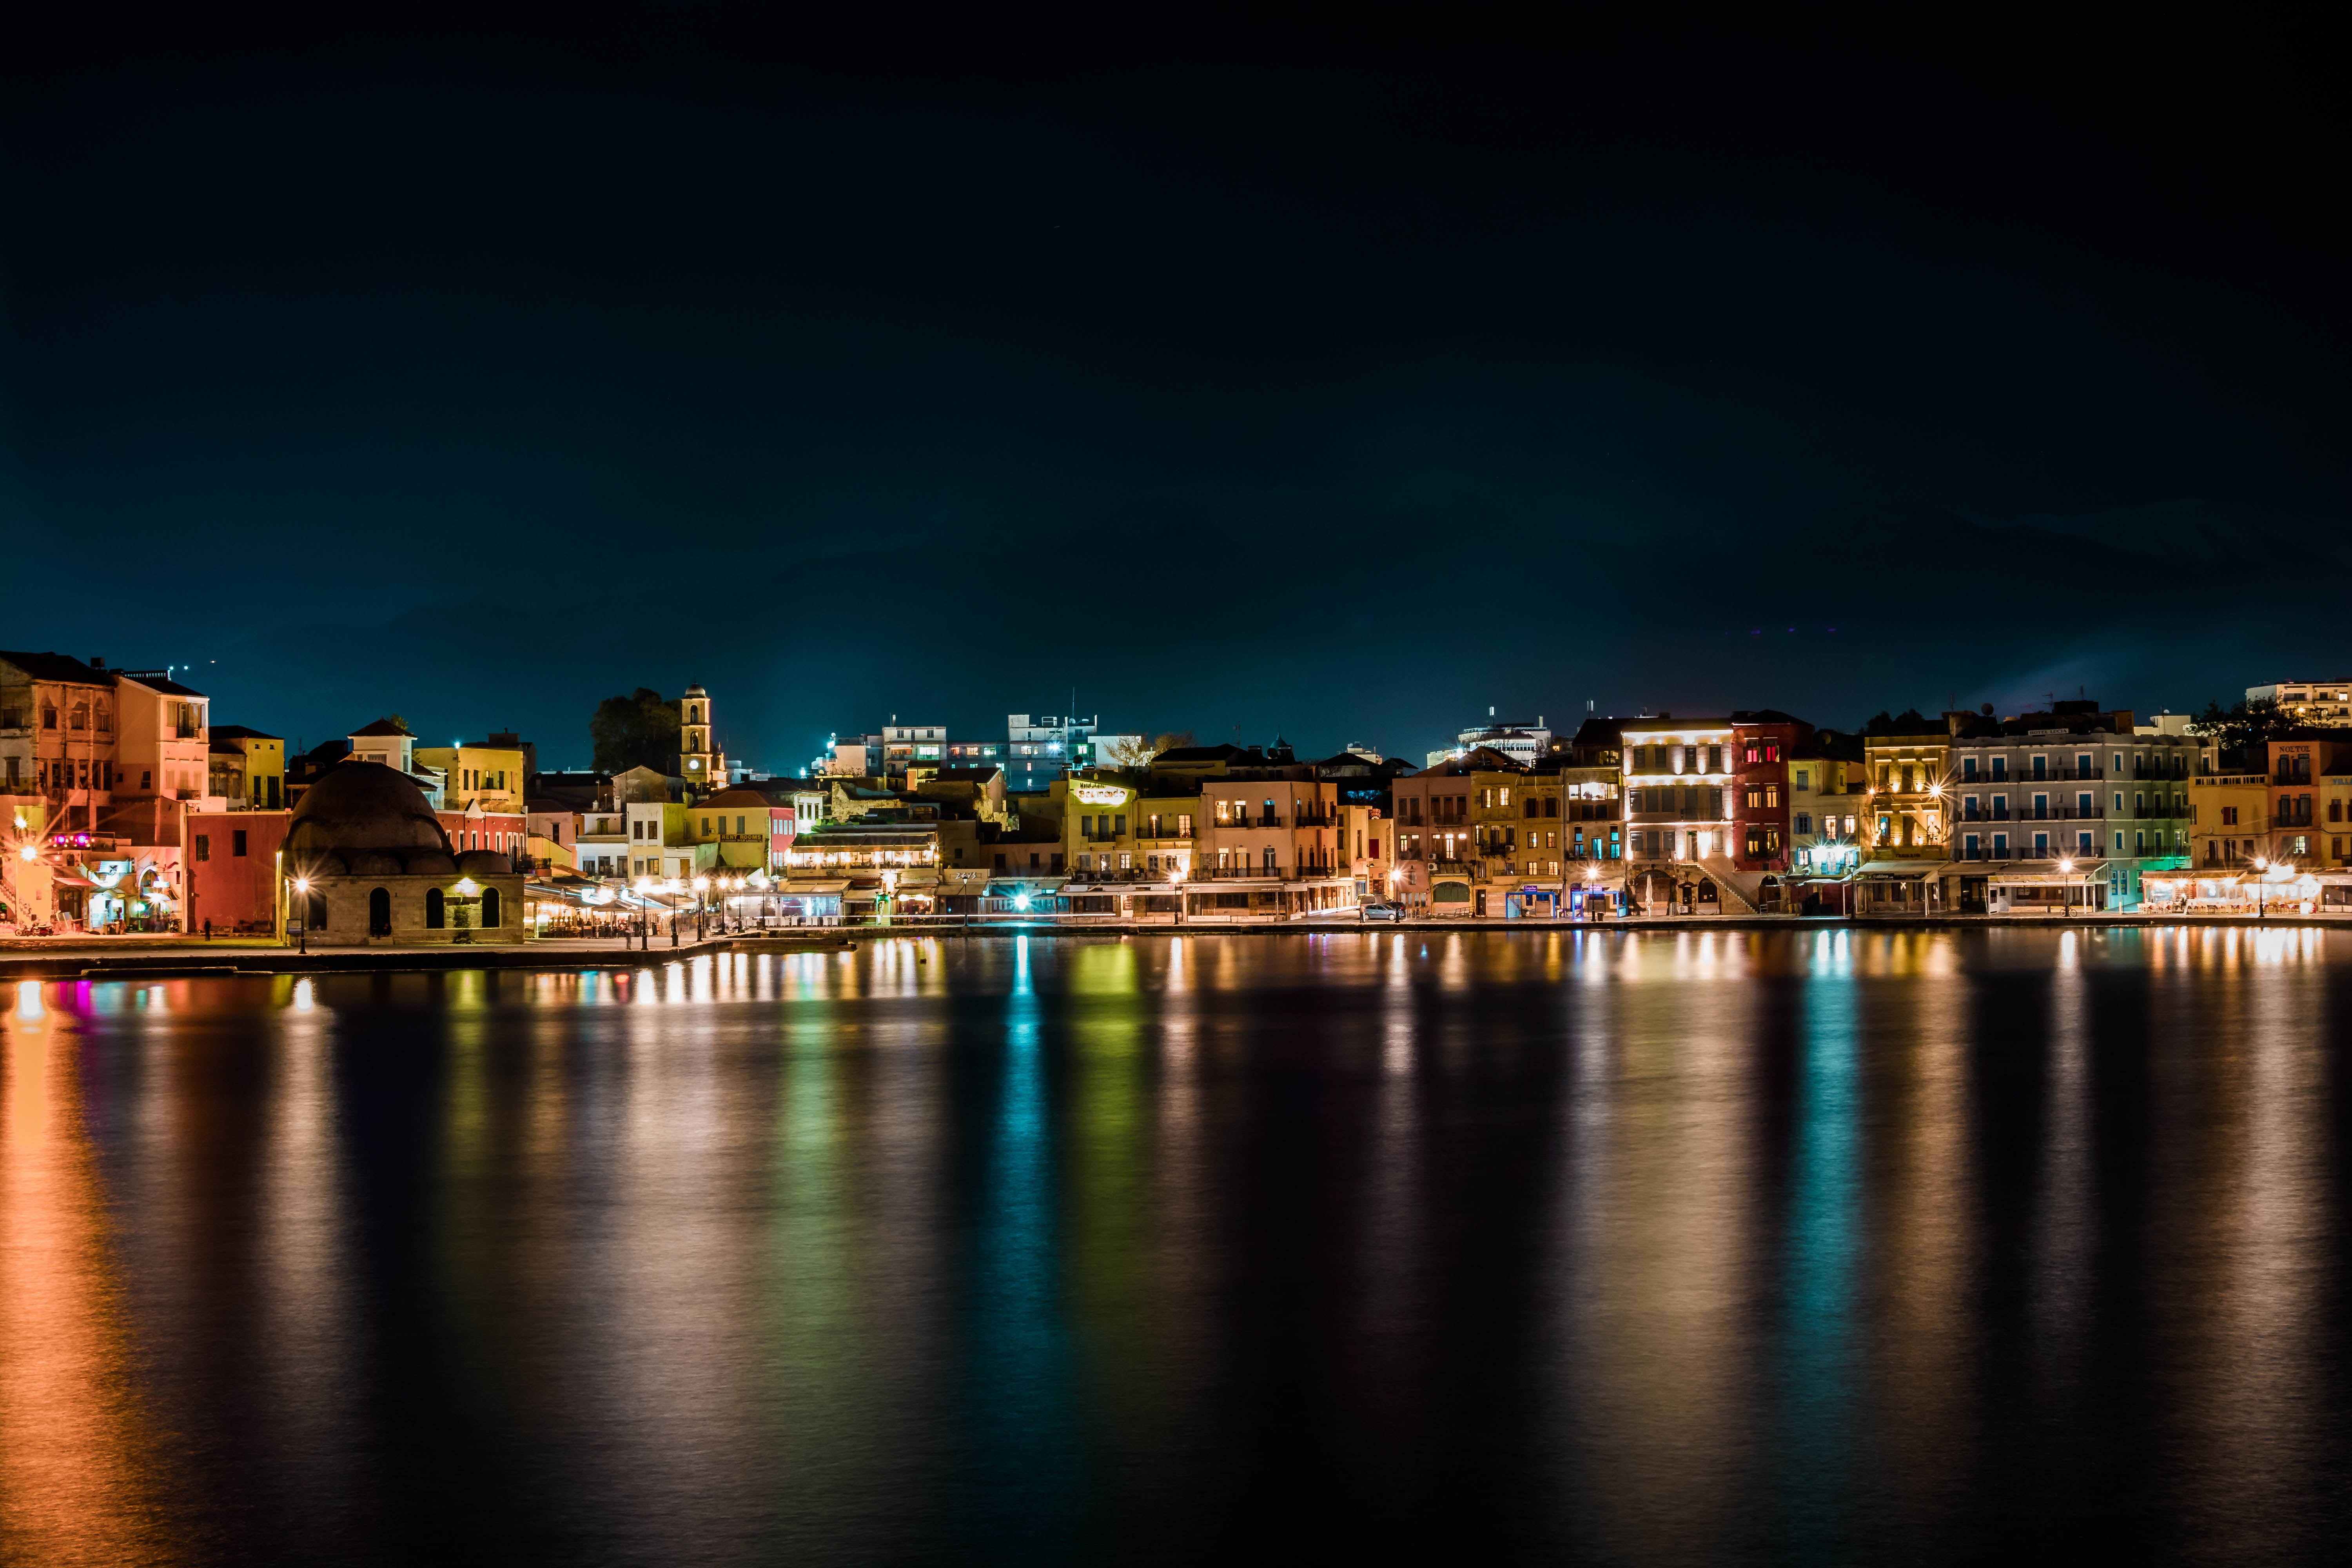
night, sky, city, cityscape, water, metropolitan area, reflection, landmark, urban area, human settlement, light, skyline, town, metropolis, river, architecture, lighting, waterway, cloud, building, evening, photography, downtown, bridge, tower block, panorama, tourism, horizon, sea, harbor, house, tourist attraction, darkness